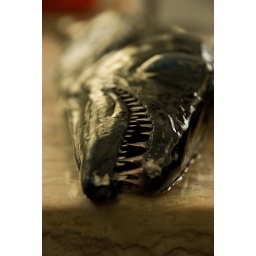
Black espada fish in the market of Funchal. Seems like an alien monster!